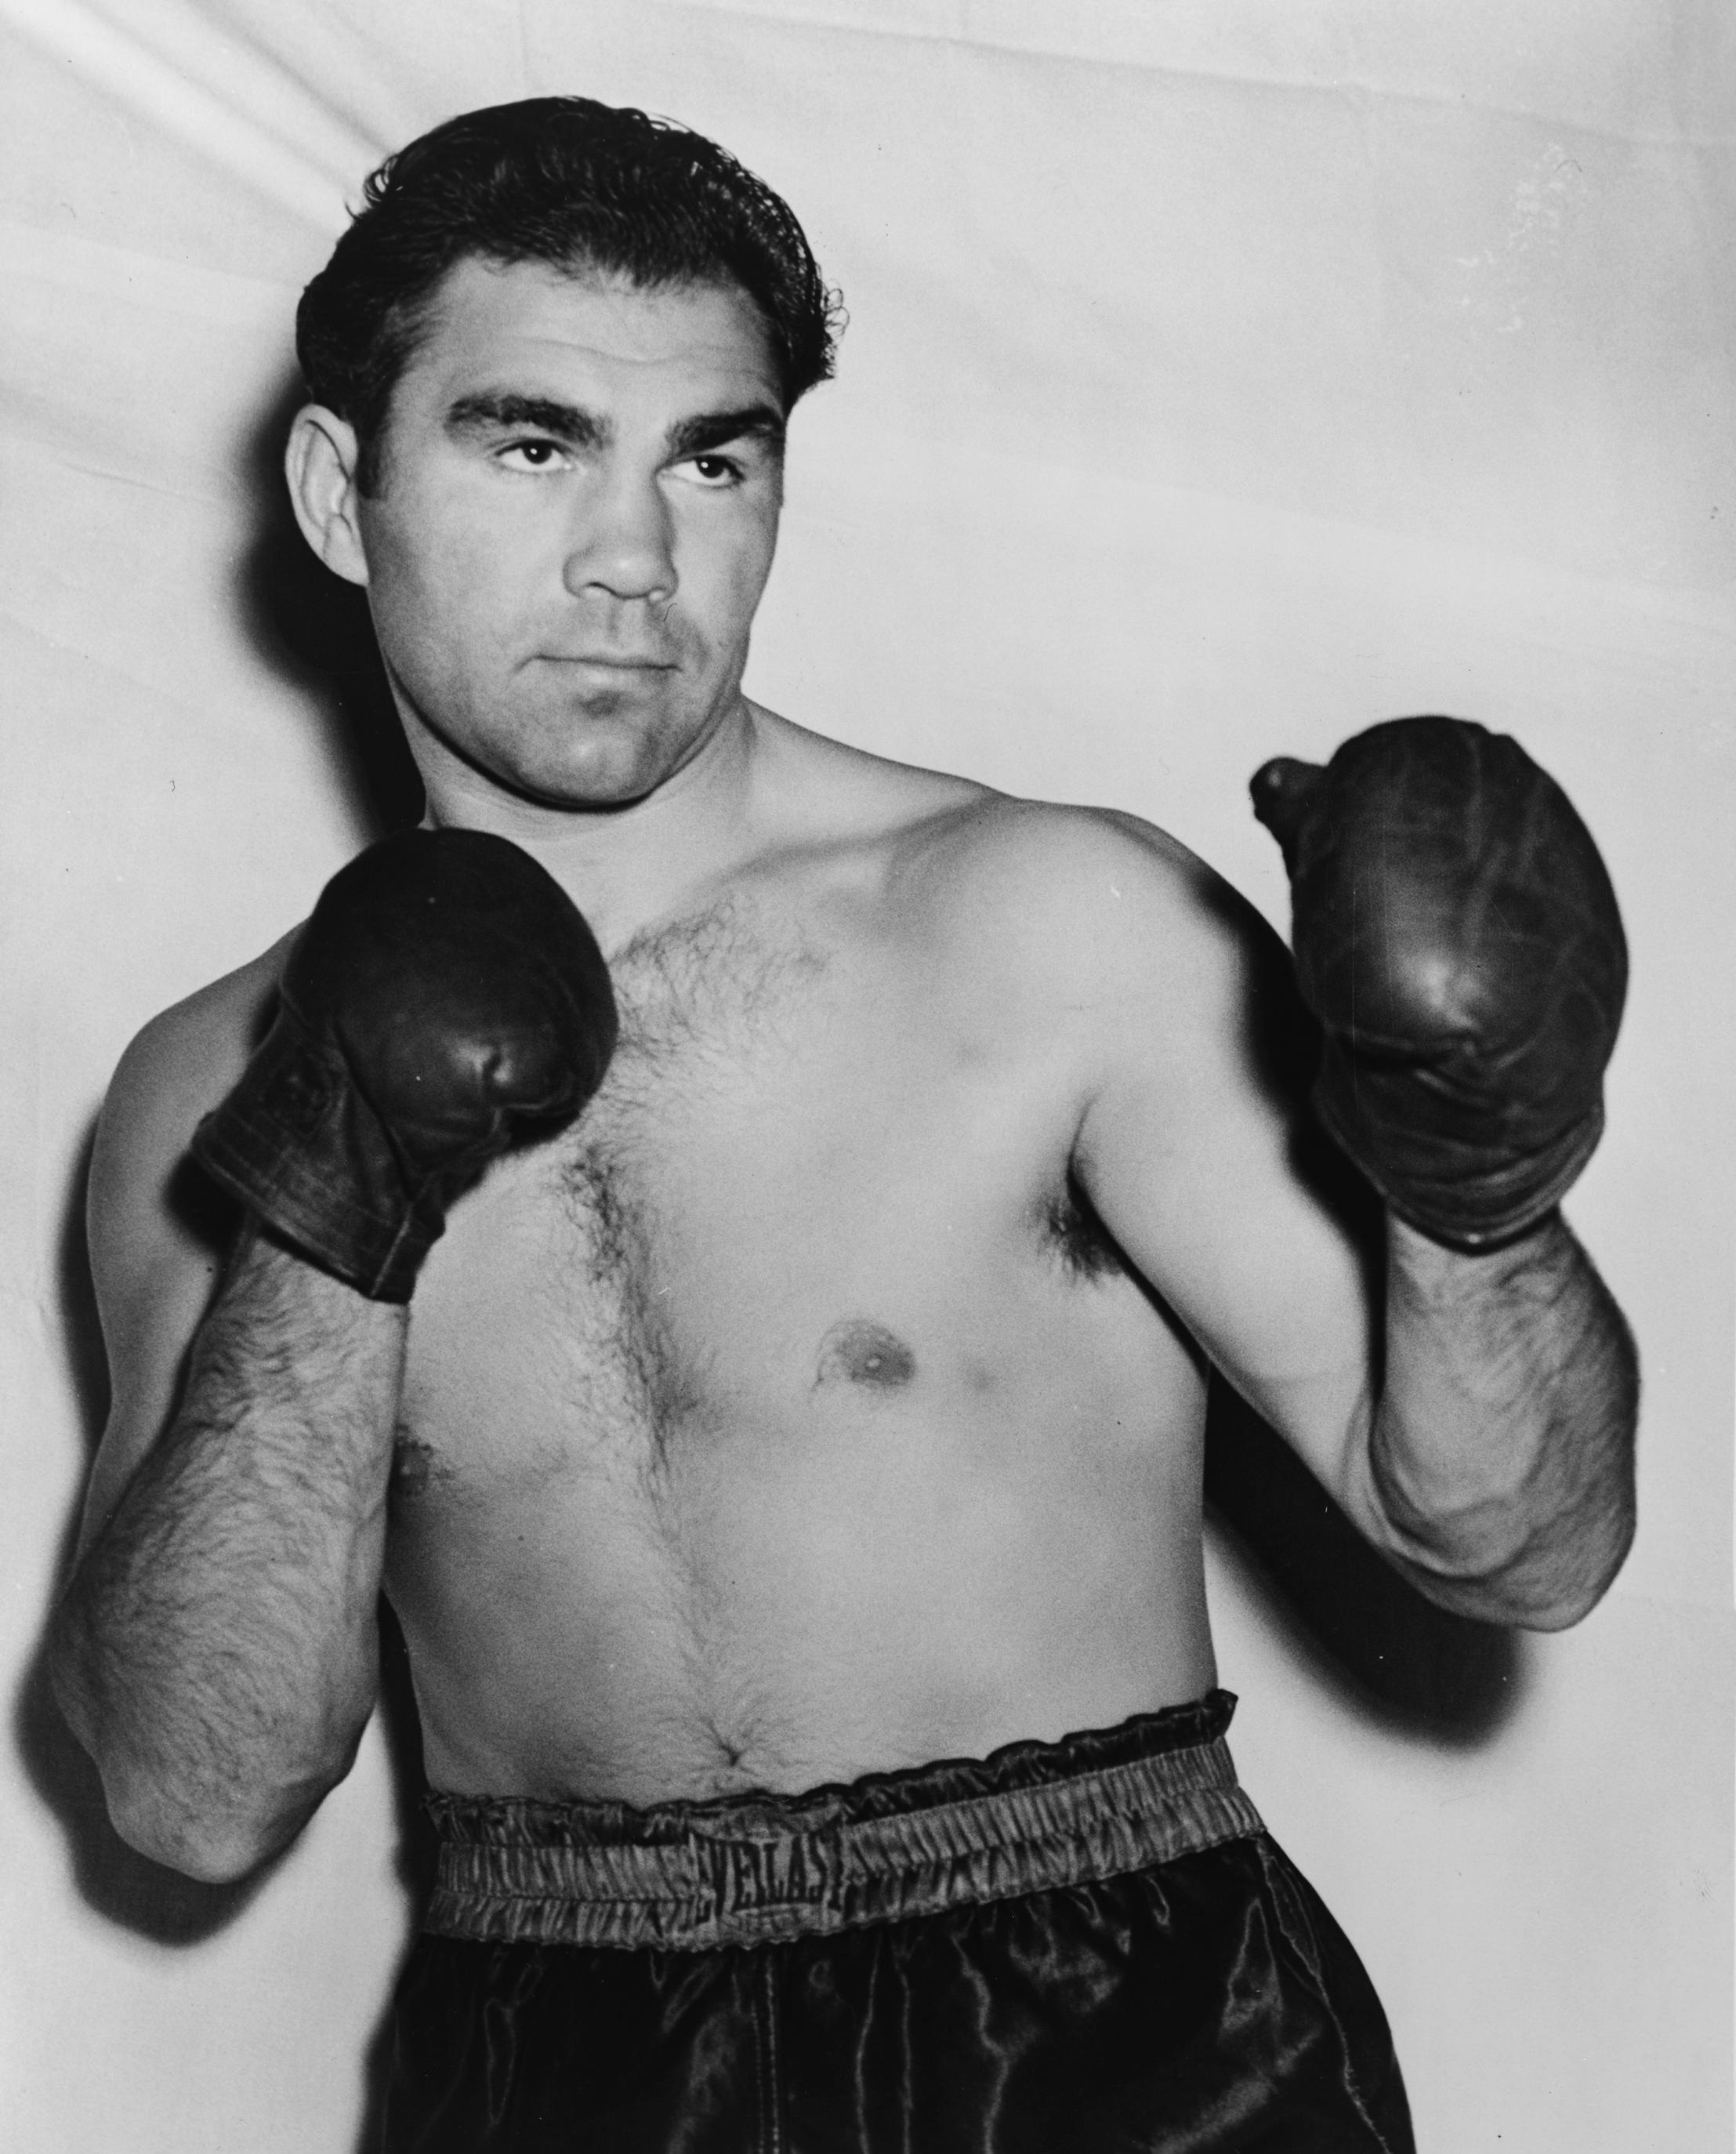
black and white, vintage, ring, male, model, black, monochrome, arm, muscle, boxer, chest, fight, boxing, sports, history, fighter, bodybuilding, champion, heavyweight, monochrome photography, barechestedness, wrestler, 1930's, max schmeling, professional boxer